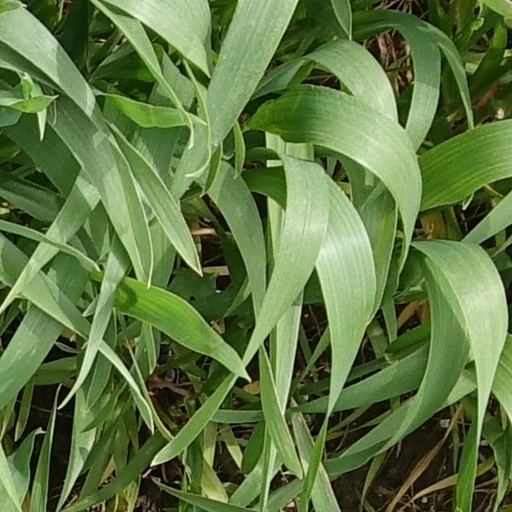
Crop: wheat